François Duquesnoy

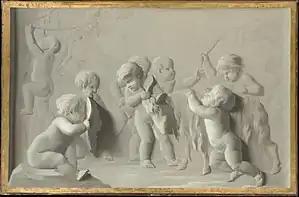
"Children Playing with a Goat" is one of several copies after his bas-relief of putti playing with a he-goat, which became quite popular with Dutch artists.

His characteristic putti, plump, with carefully observed children's heads, helped to establish the conventional type, familiar in the paintings of Rubens: in fact Rubens wrote Duquesnoy in 1640 to thank him for sending him casts of the putti from the sculptor's Tomb of Ferdinand van den Eynde in Santa Maria dell'Anima in Rome.